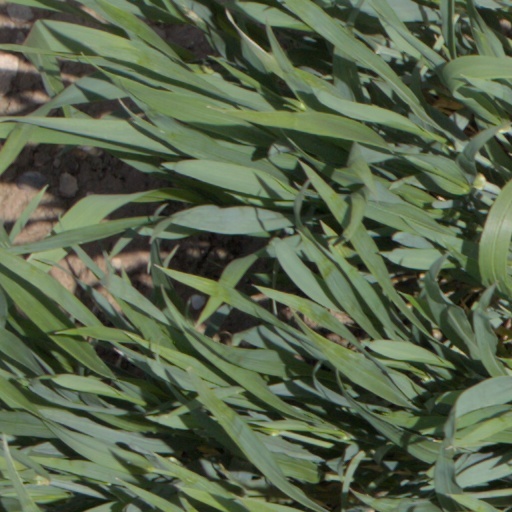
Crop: wheat